Mostafa Zamani

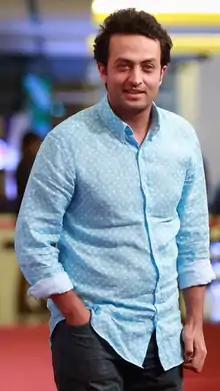
Zamani in 2016

Mostafa Zamani (also as 'Mostafā Zamāni'; 20 June 1982) is an Iranian actor. He has received various accolades, including a Hafez Award and two Iran Cinema Celebration Awards, in addition to nominations for a Crystal Simorgh and an Iran's Film Critics and Writers Association Award.